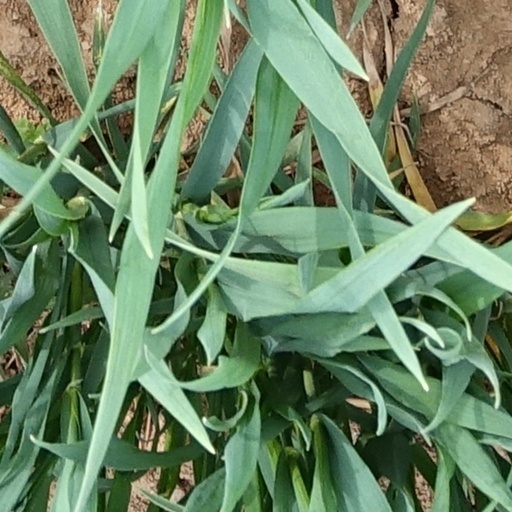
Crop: wheat